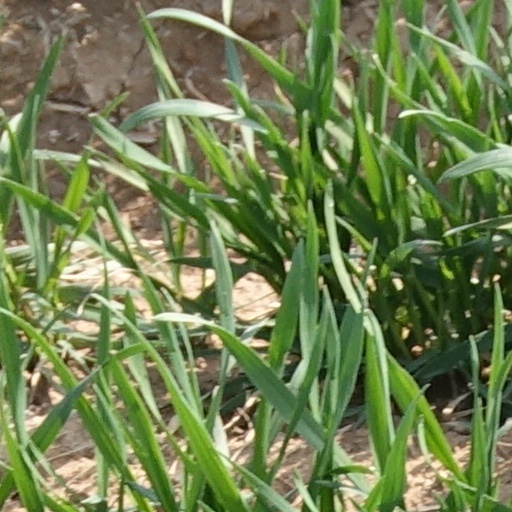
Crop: wheat